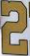
Number: 2